History of the Athletics

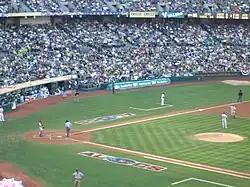
Game 1 of the 2006 ALCS in Oakland, California

Pitcher Huston Street was voted the AL Rookie of the Year in 2005, the second year in a row an Athletic won that award, shortstop Bobby Crosby having won in 2004. For the fifth straight season, third baseman Eric Chavez won the AL Gold Glove Award at that position.